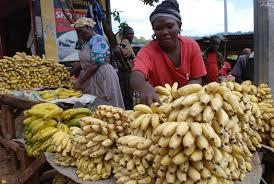
Katika soko la kuuza ndizi, ndizi tofauti tofauti ambazo ni za rangi za njano ambazo zinaonyesha kuwa zimeiva zimepangwa kwenye vibanda, kina mama ambao ni  wauzaji wako huko nyuma wanapanga ndizi zao kwenye mipangilio nzuri ili kuvutia wanunuzi.